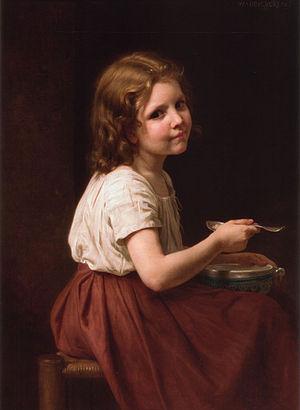
La soupe, ou potage, est un aliment liquide ou onctueux, froid ou chaud, qui est généralement servi au début du repas ou en plat unique.